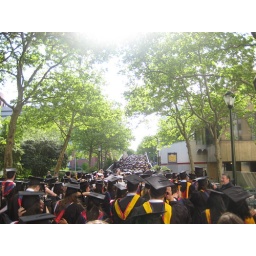
Walking down to the field, about to cross the bridge over 38th